5th Cavalry Regiment

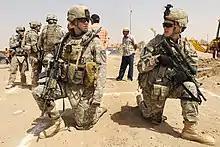
Soldiers of 2nd Battalion, 5th Cavalry Regiment on patrol near Ur, Iraq. (2009)

On 14 February, the 5th Cavalry Regiment received word that the 2nd Infantry Division's 23rd Infantry Regiment and French Battalion were trapped at Chipyong-ni. The troopers formed a rescue force called Task Force Crombez, and set out with M4A3 Sherman and M46 Patton tanks (painted with tiger stripes) at once. The sight of these fearsome tanks sent the Chinese running from their entrenched positions, allowing the tanks and troopers of L Company, 5th Cavalry, to cut them down in the open. On 15 February 1951, TF Crombez broke through the enemy perimeter and relieved the forces inside, ending the standoff. The Battle of Chipyong-ni has been called "the Gettysburg of the Korean War", as it signified the high-water mark of the Chinese invasion.